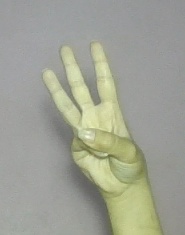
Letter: thaa